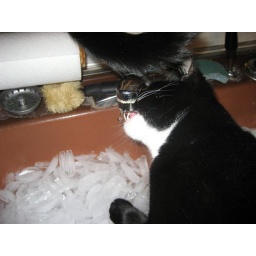
Smith decided the water from the kitchen faucet was more tasty than what was in his bowl.